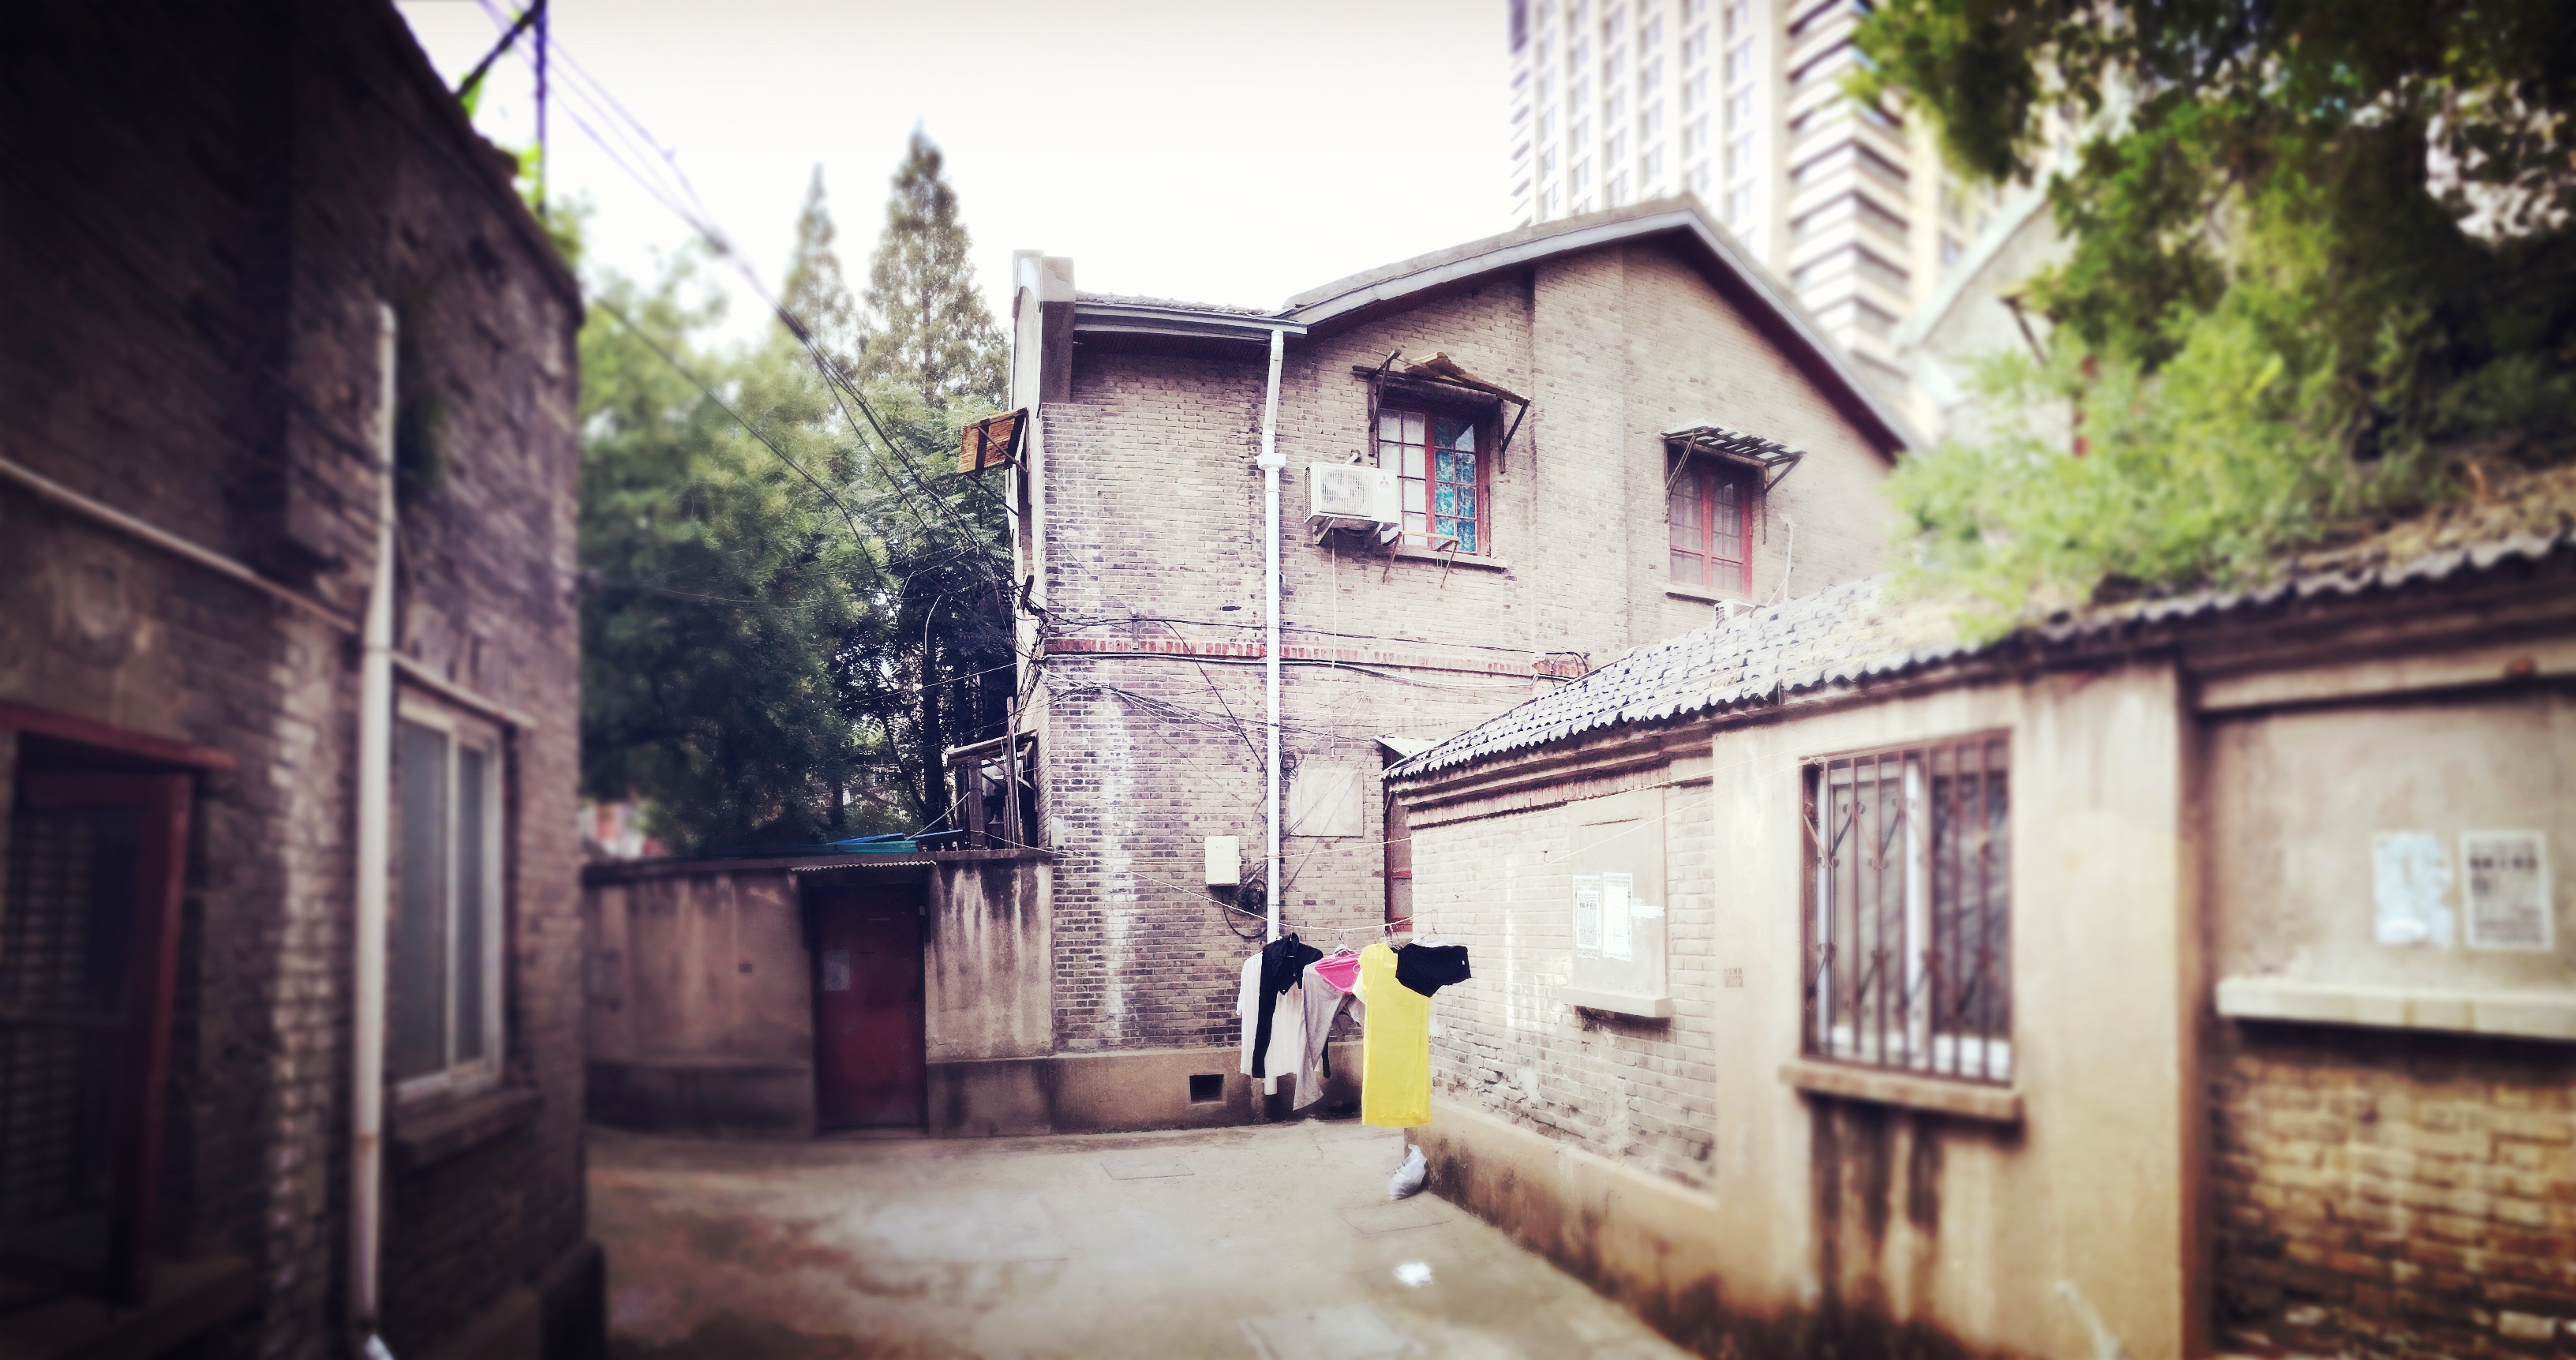
road, street, house, town, alley, village, shack, cottage, housing, infrastructure, neighbourhood, republic of china, nanjing middle class, urban area